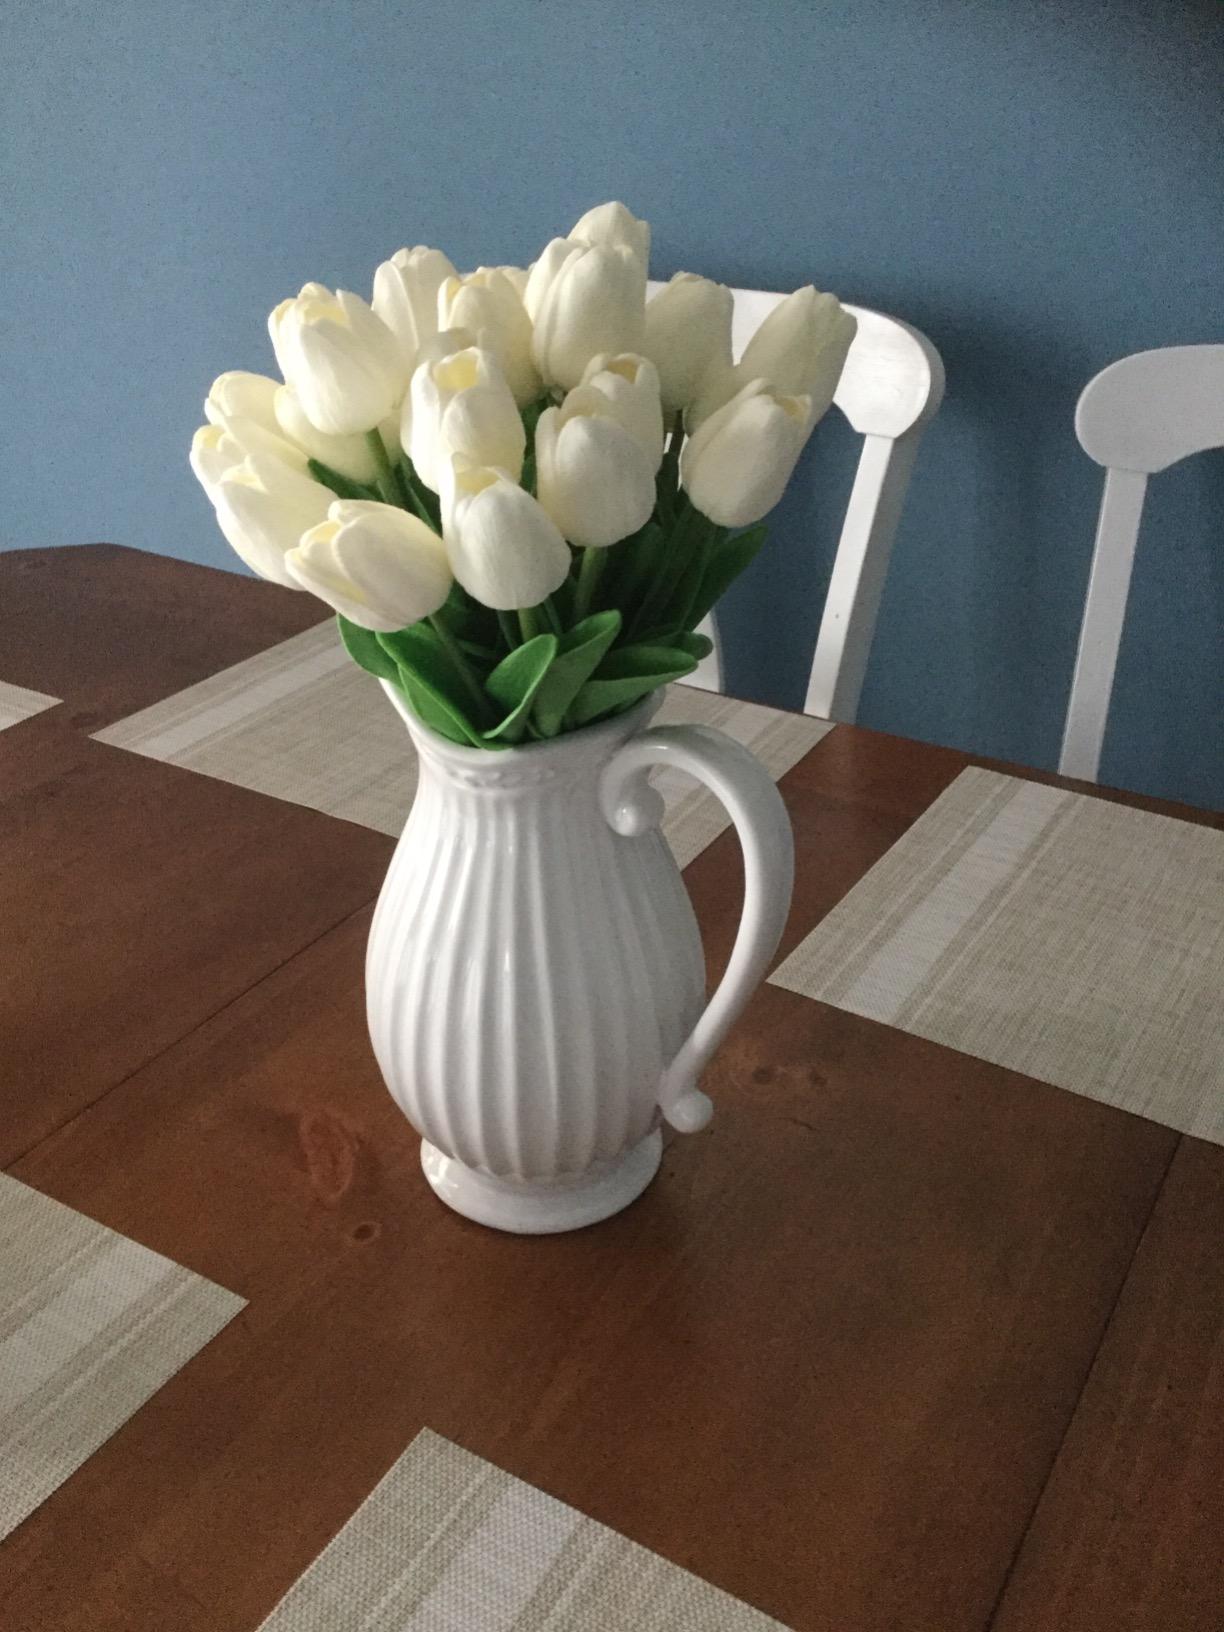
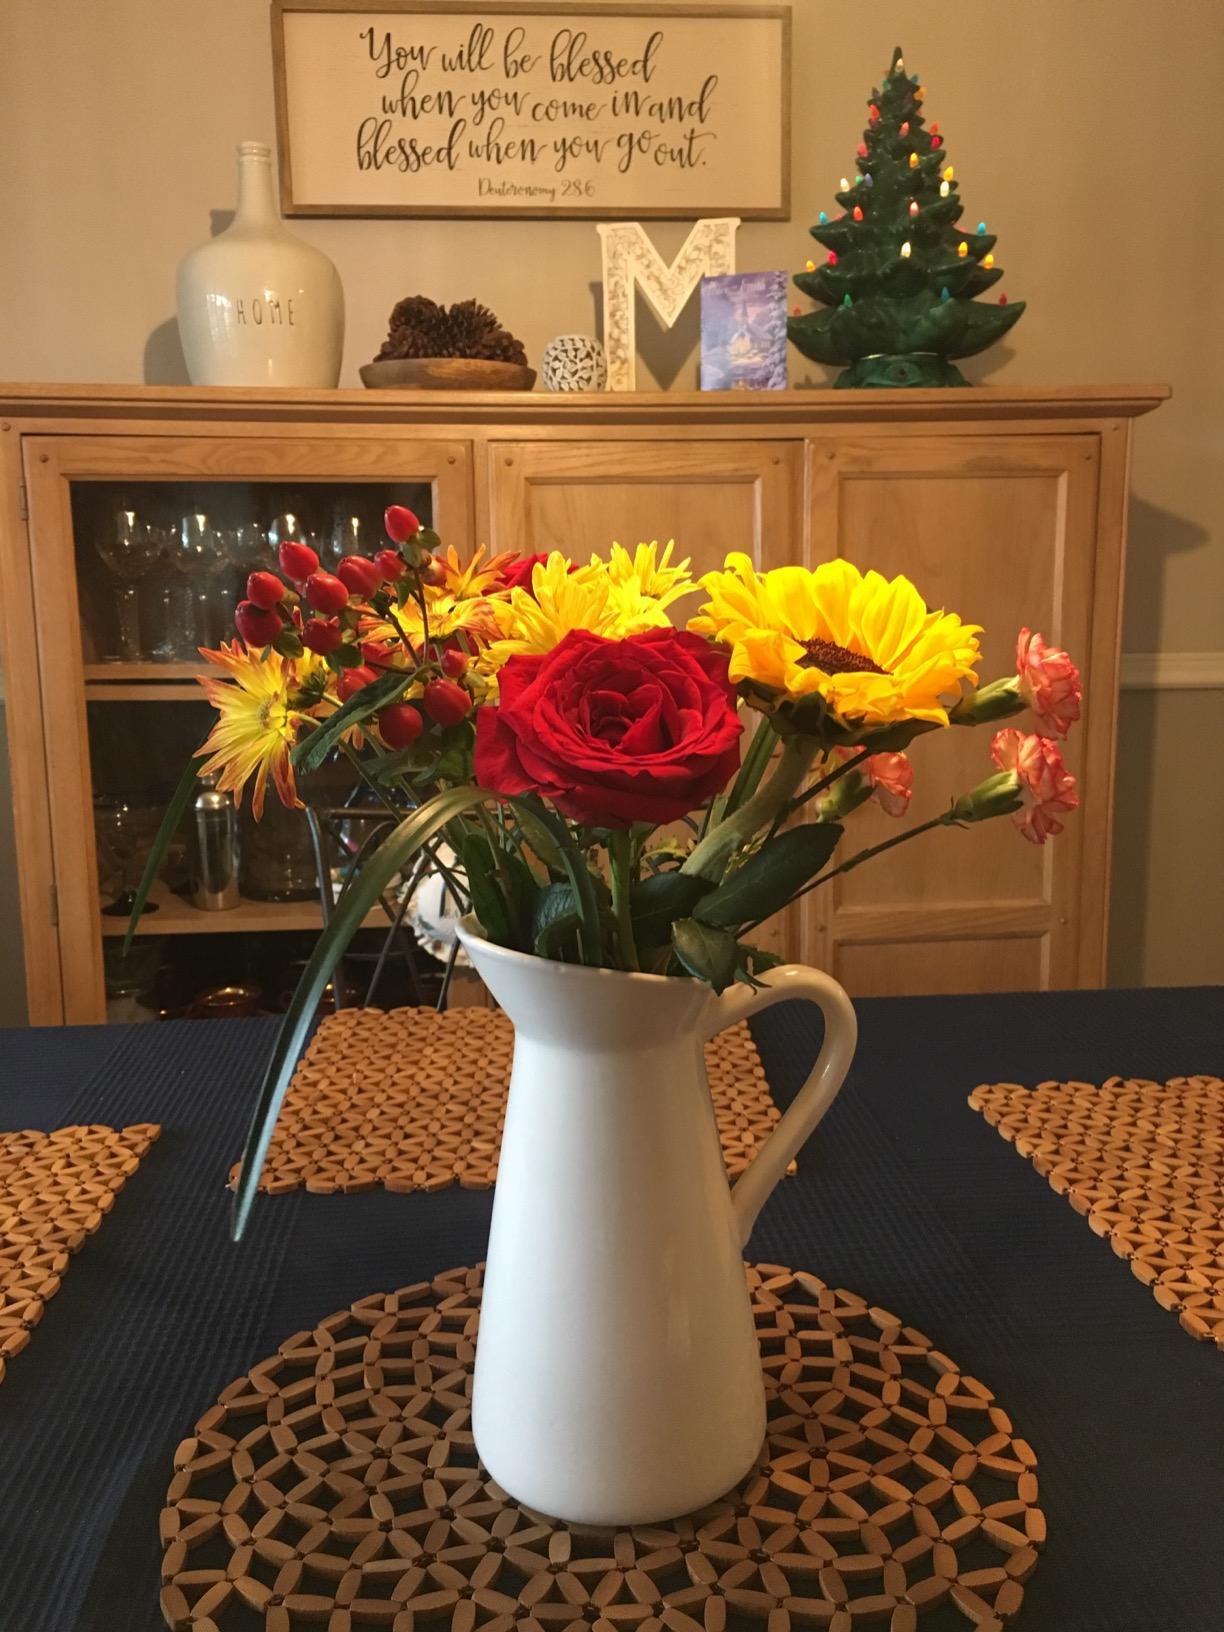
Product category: vase
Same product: no